Spalting

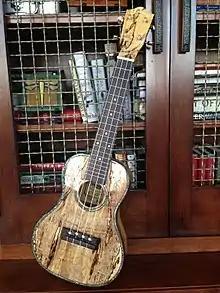
Heavily spalted mango wood is often used in the construction of ukuleles.

Spalting is any form of wood coloration caused by fungi. Although primarily found in dead trees, spalting can also occur in living trees under stress. Although spalting can cause weight loss and strength loss in the wood, the unique coloration and patterns of spalted wood are sought by woodworkers.